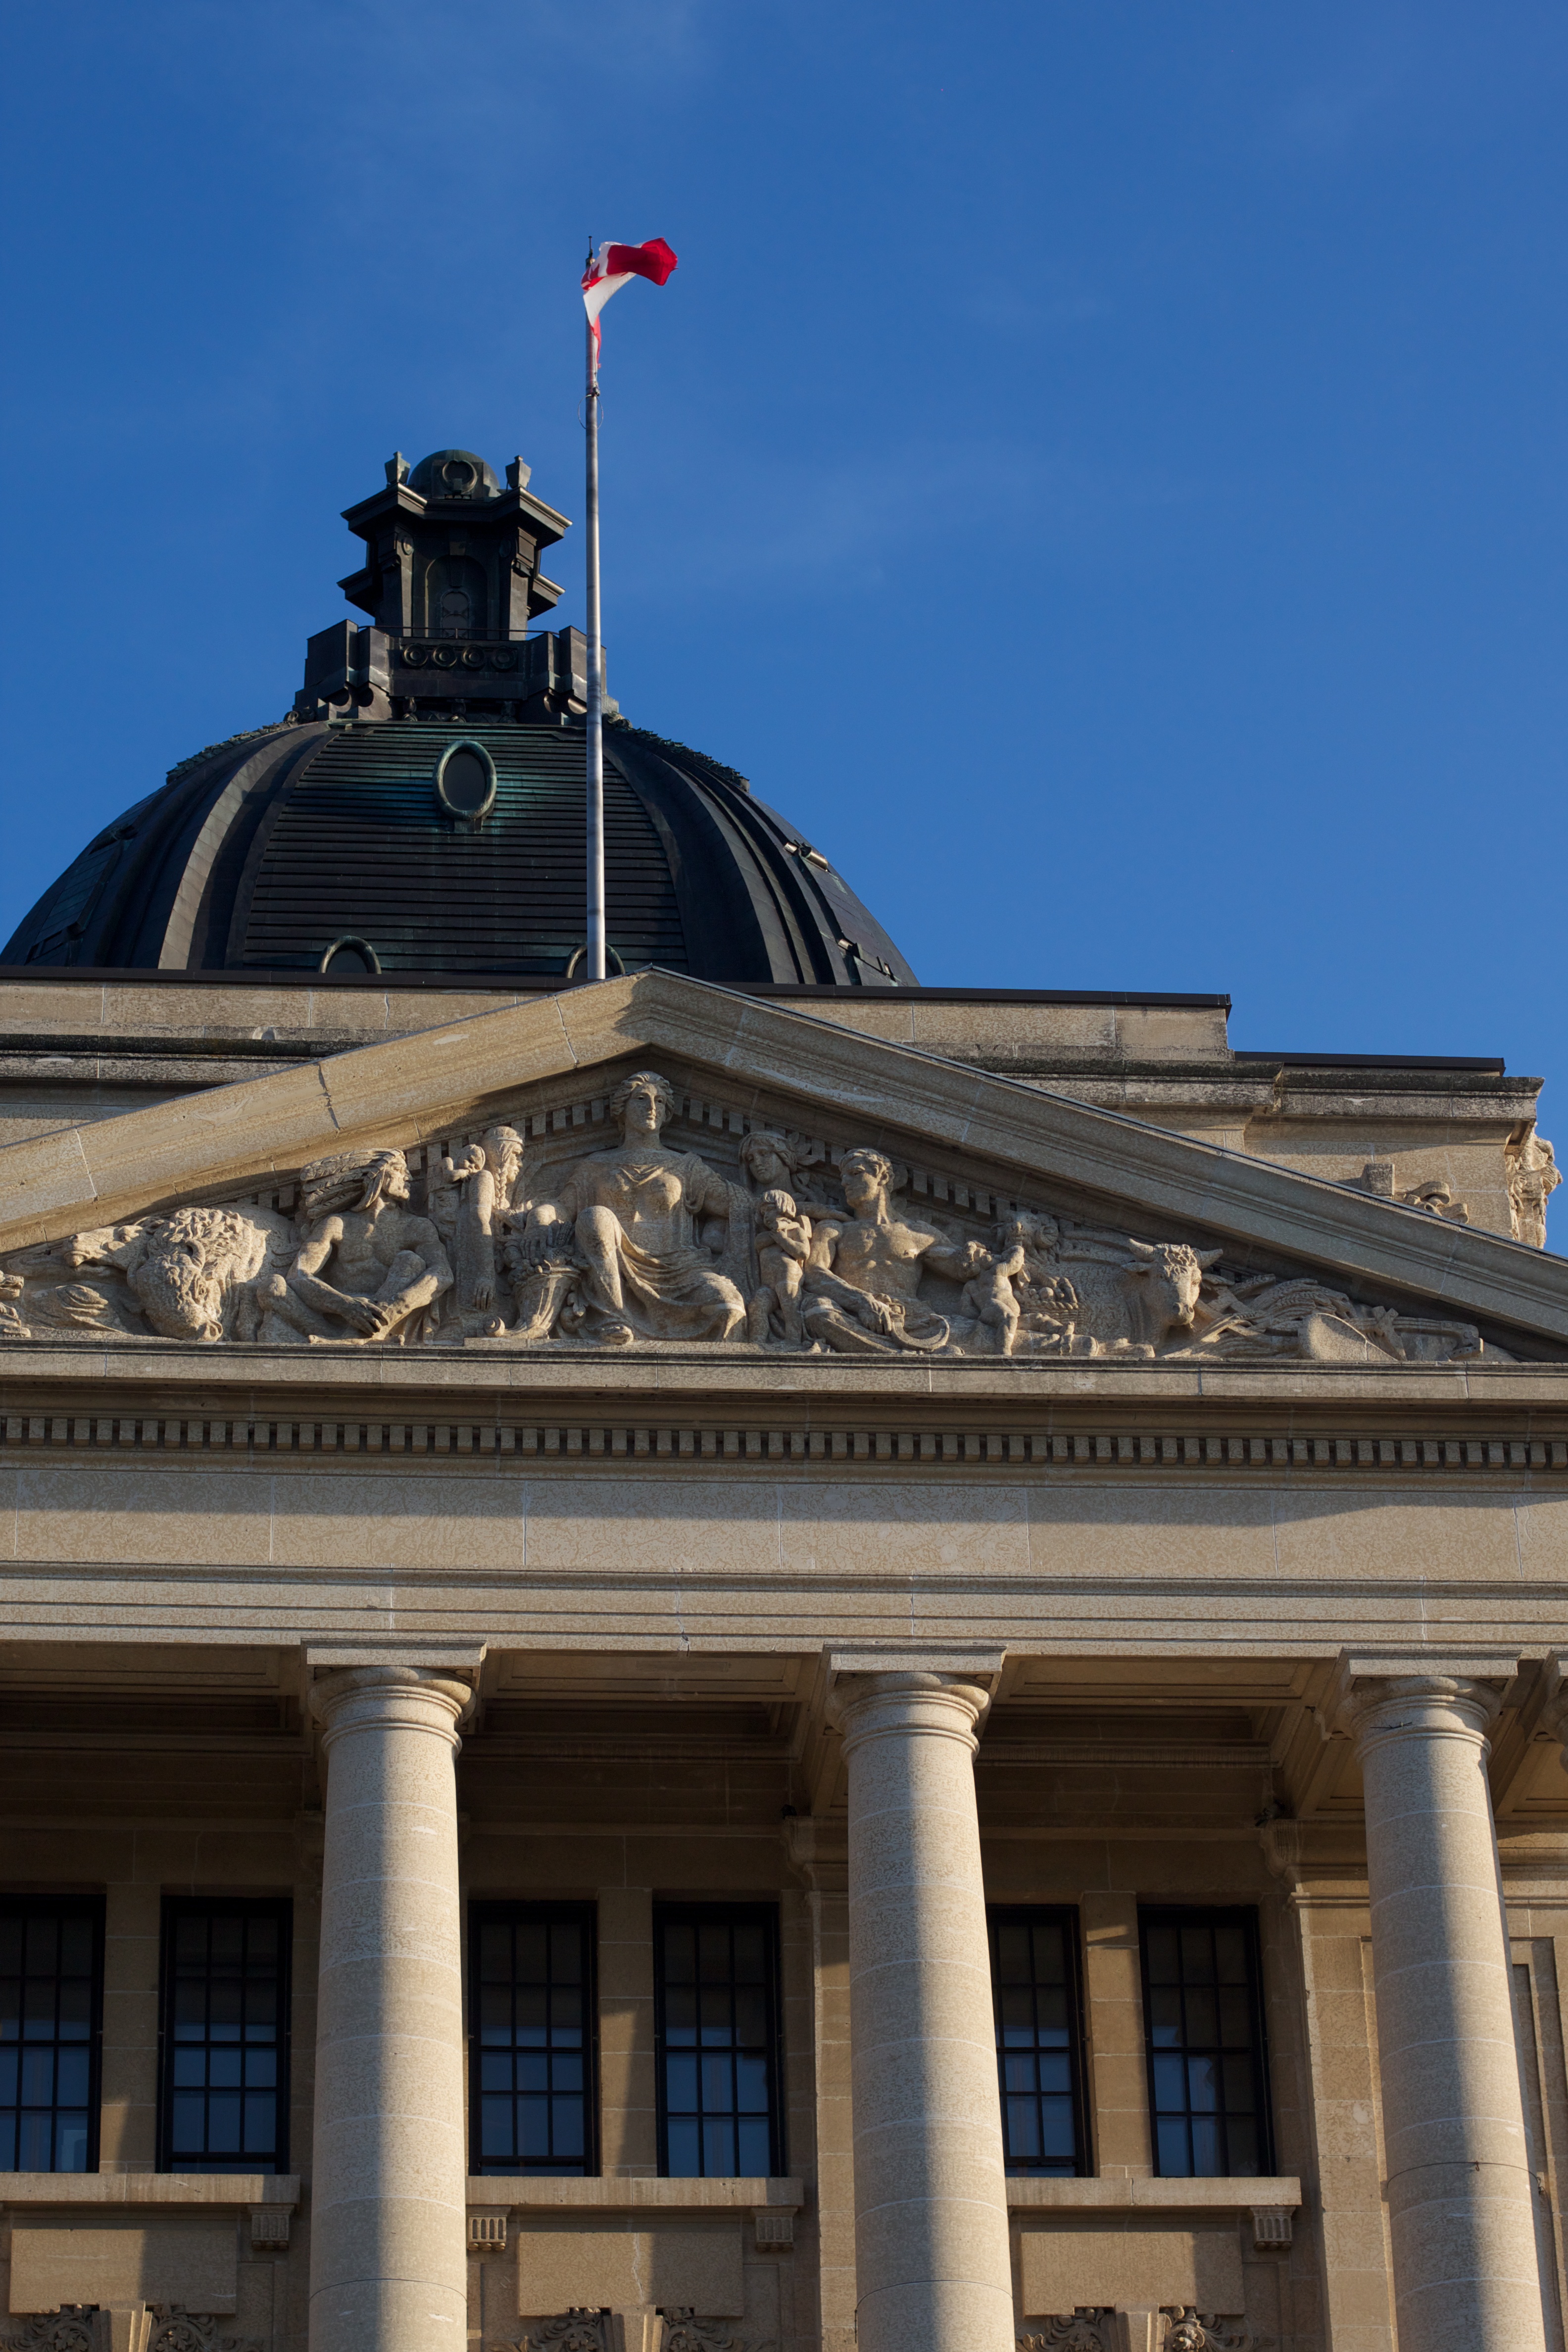
architecture, downtown, vehicle, landmark, facade, tourist attraction, odyssey